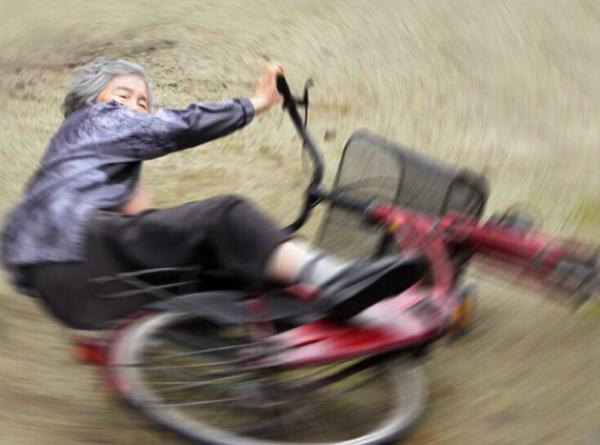
回答: おじいさんは山へ芝刈りに、おばあさんは川へ洗濯に行くためにギリギリのコーナーを攻めました。